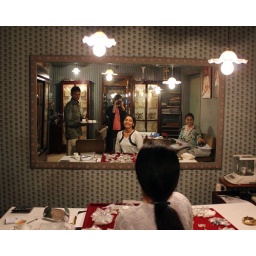
mirror in the wall